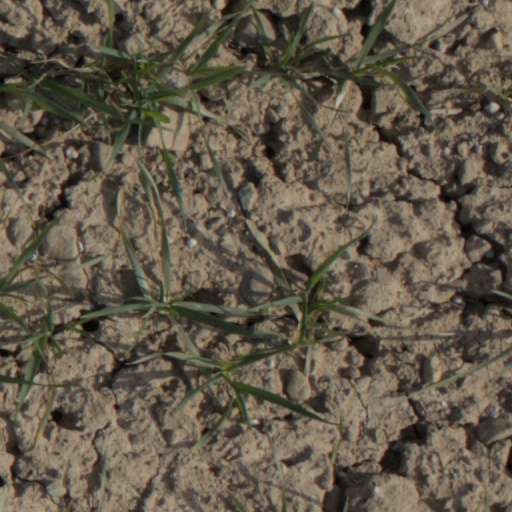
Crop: wheat